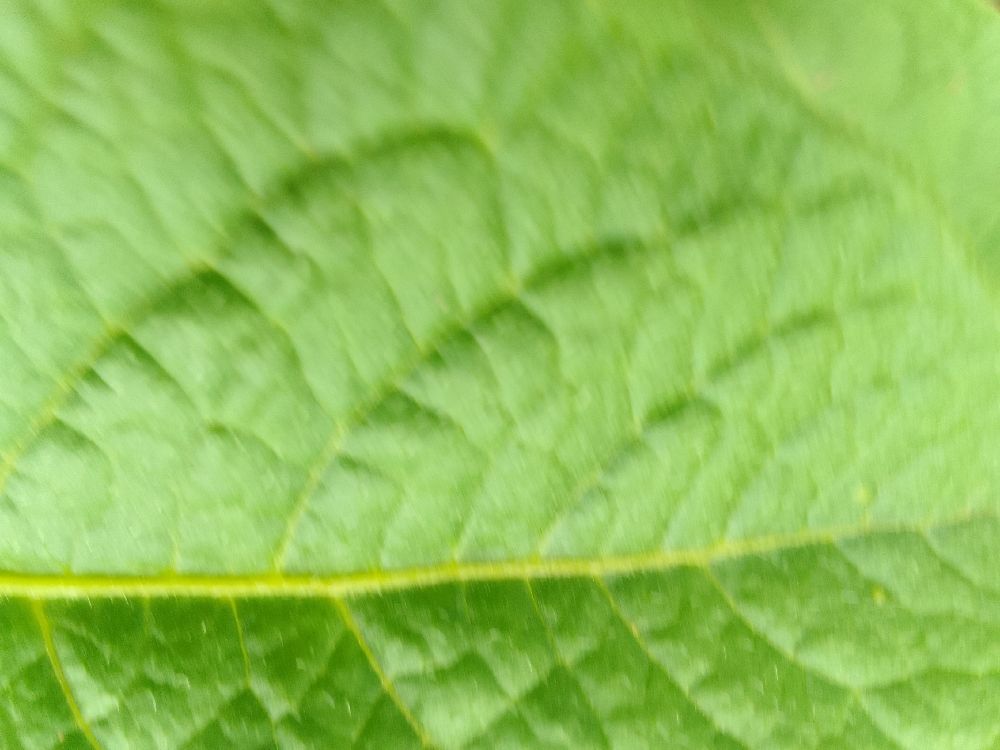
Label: Healthy